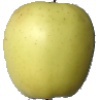
Label: Apple Golden 2